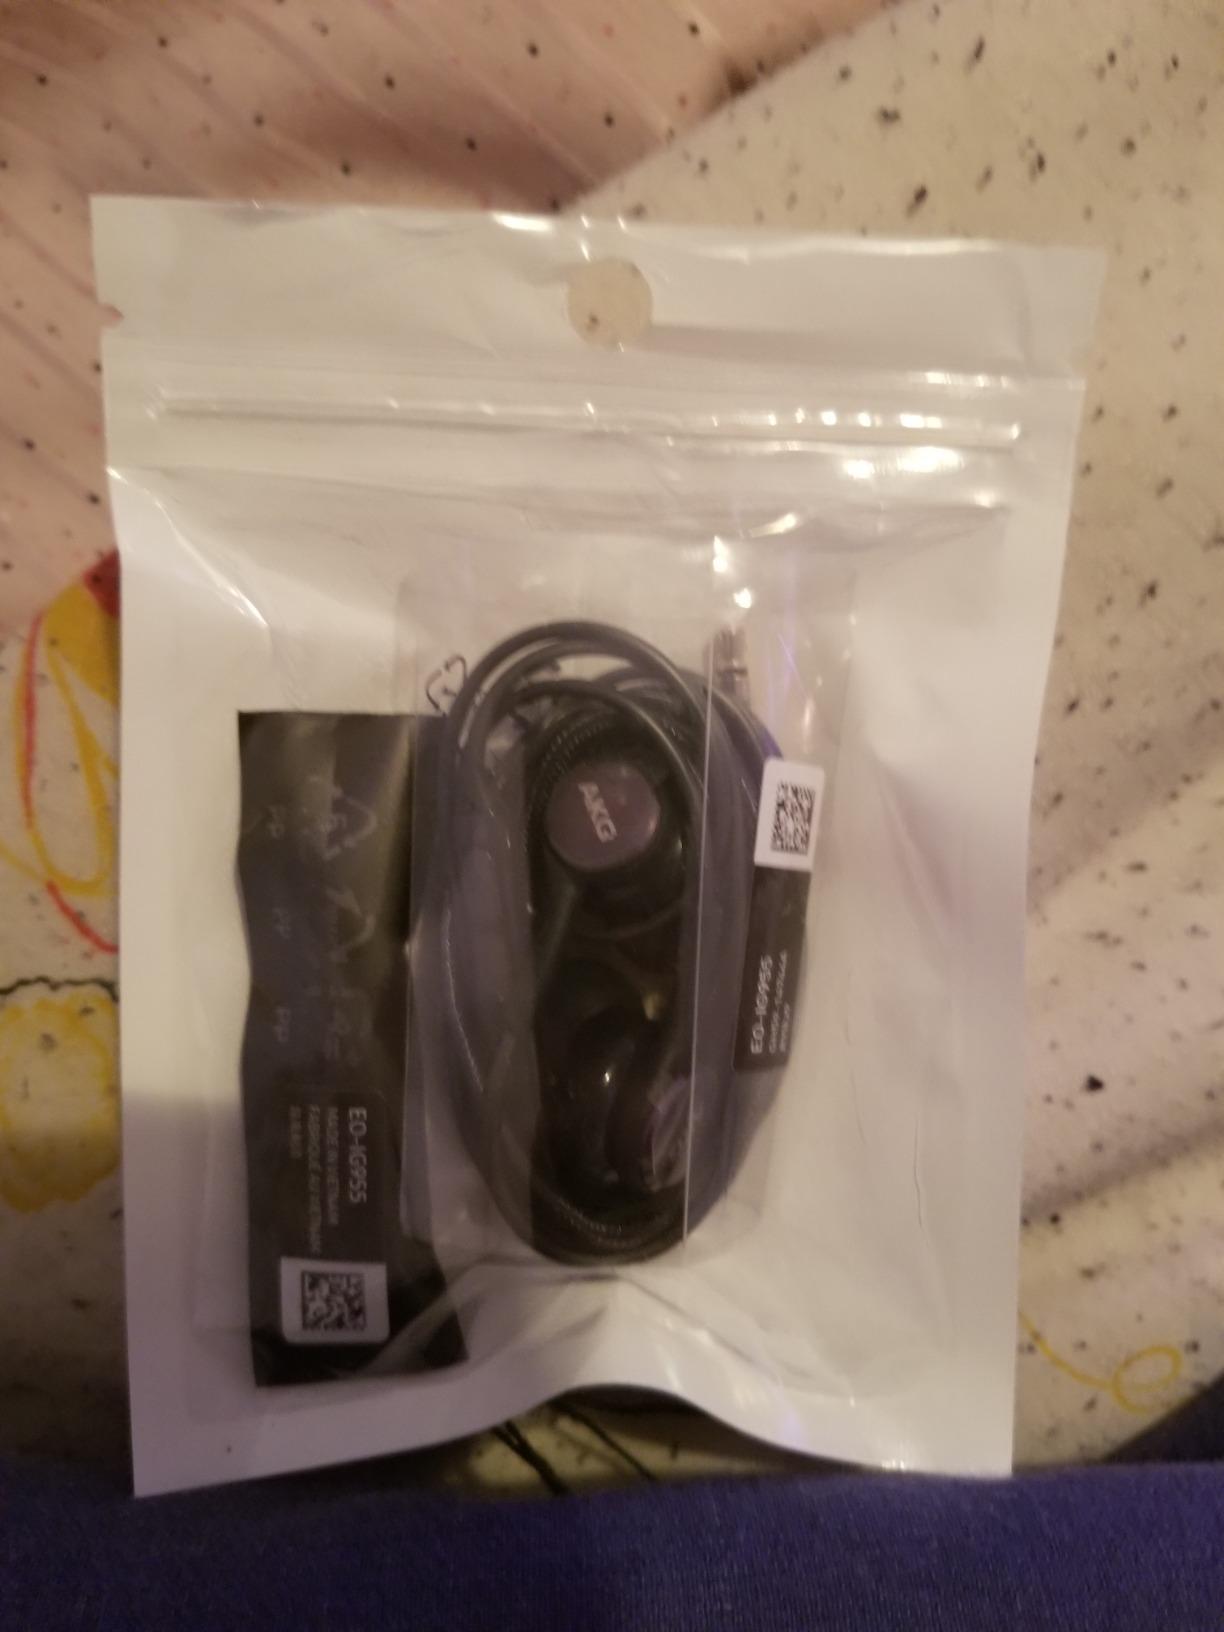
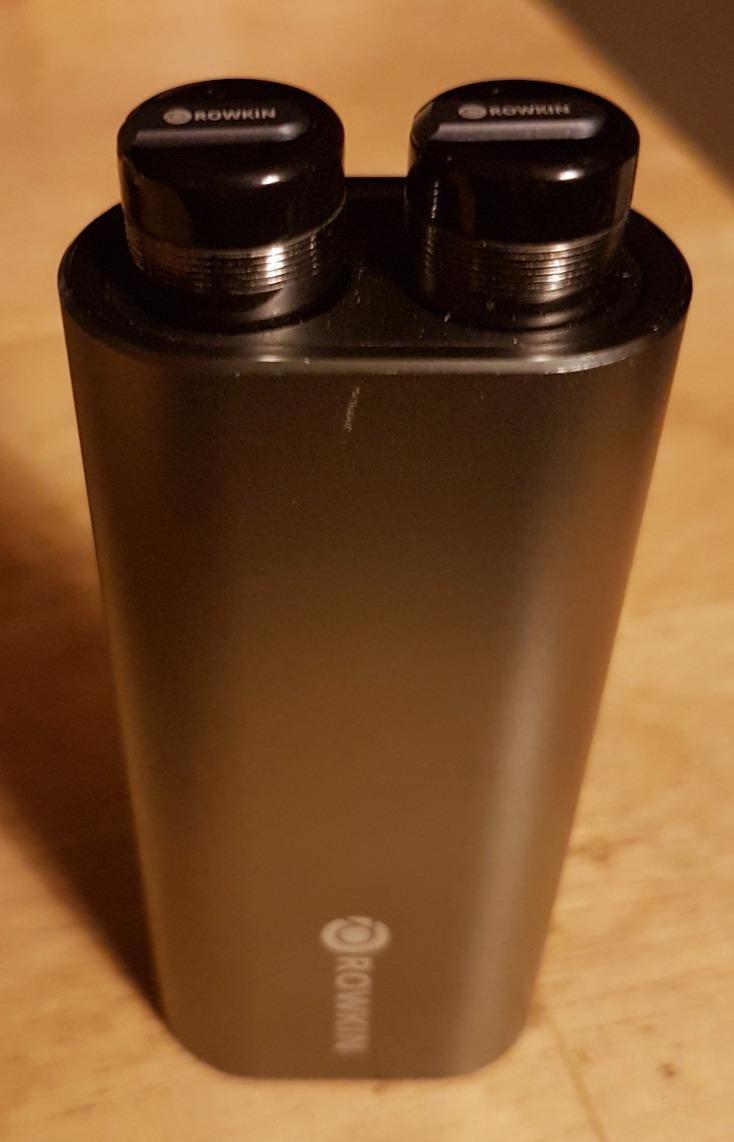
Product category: headphones
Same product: no